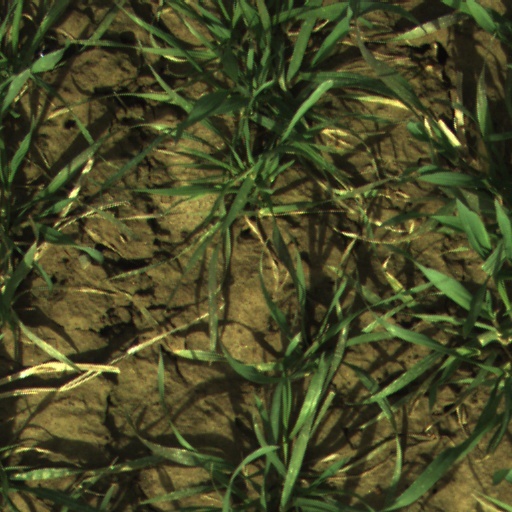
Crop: wheat